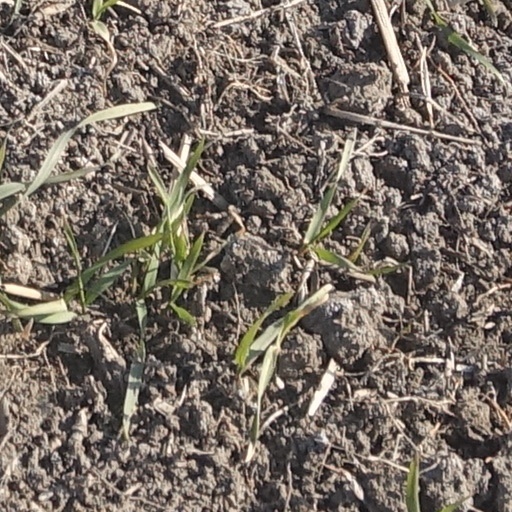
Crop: wheat